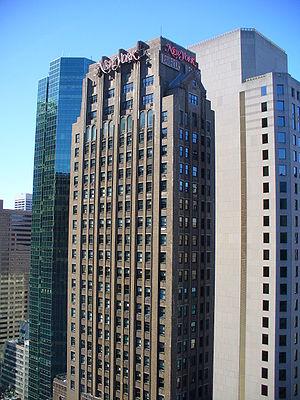
New York Magazine, parfois surnommé NY Mag, est, à l'origine, un hebdomadaire new-yorkais diffusé maintenant toutes les deux semaines. Rédigé par une centaine de journalistes, il contient essentiellement des articles politiques et culturels consacrés à la ville et à l'État de New York. Largement copiée, la ligne éditoriale et graphique du magazine est devenue une référence pour la presse mondiale.